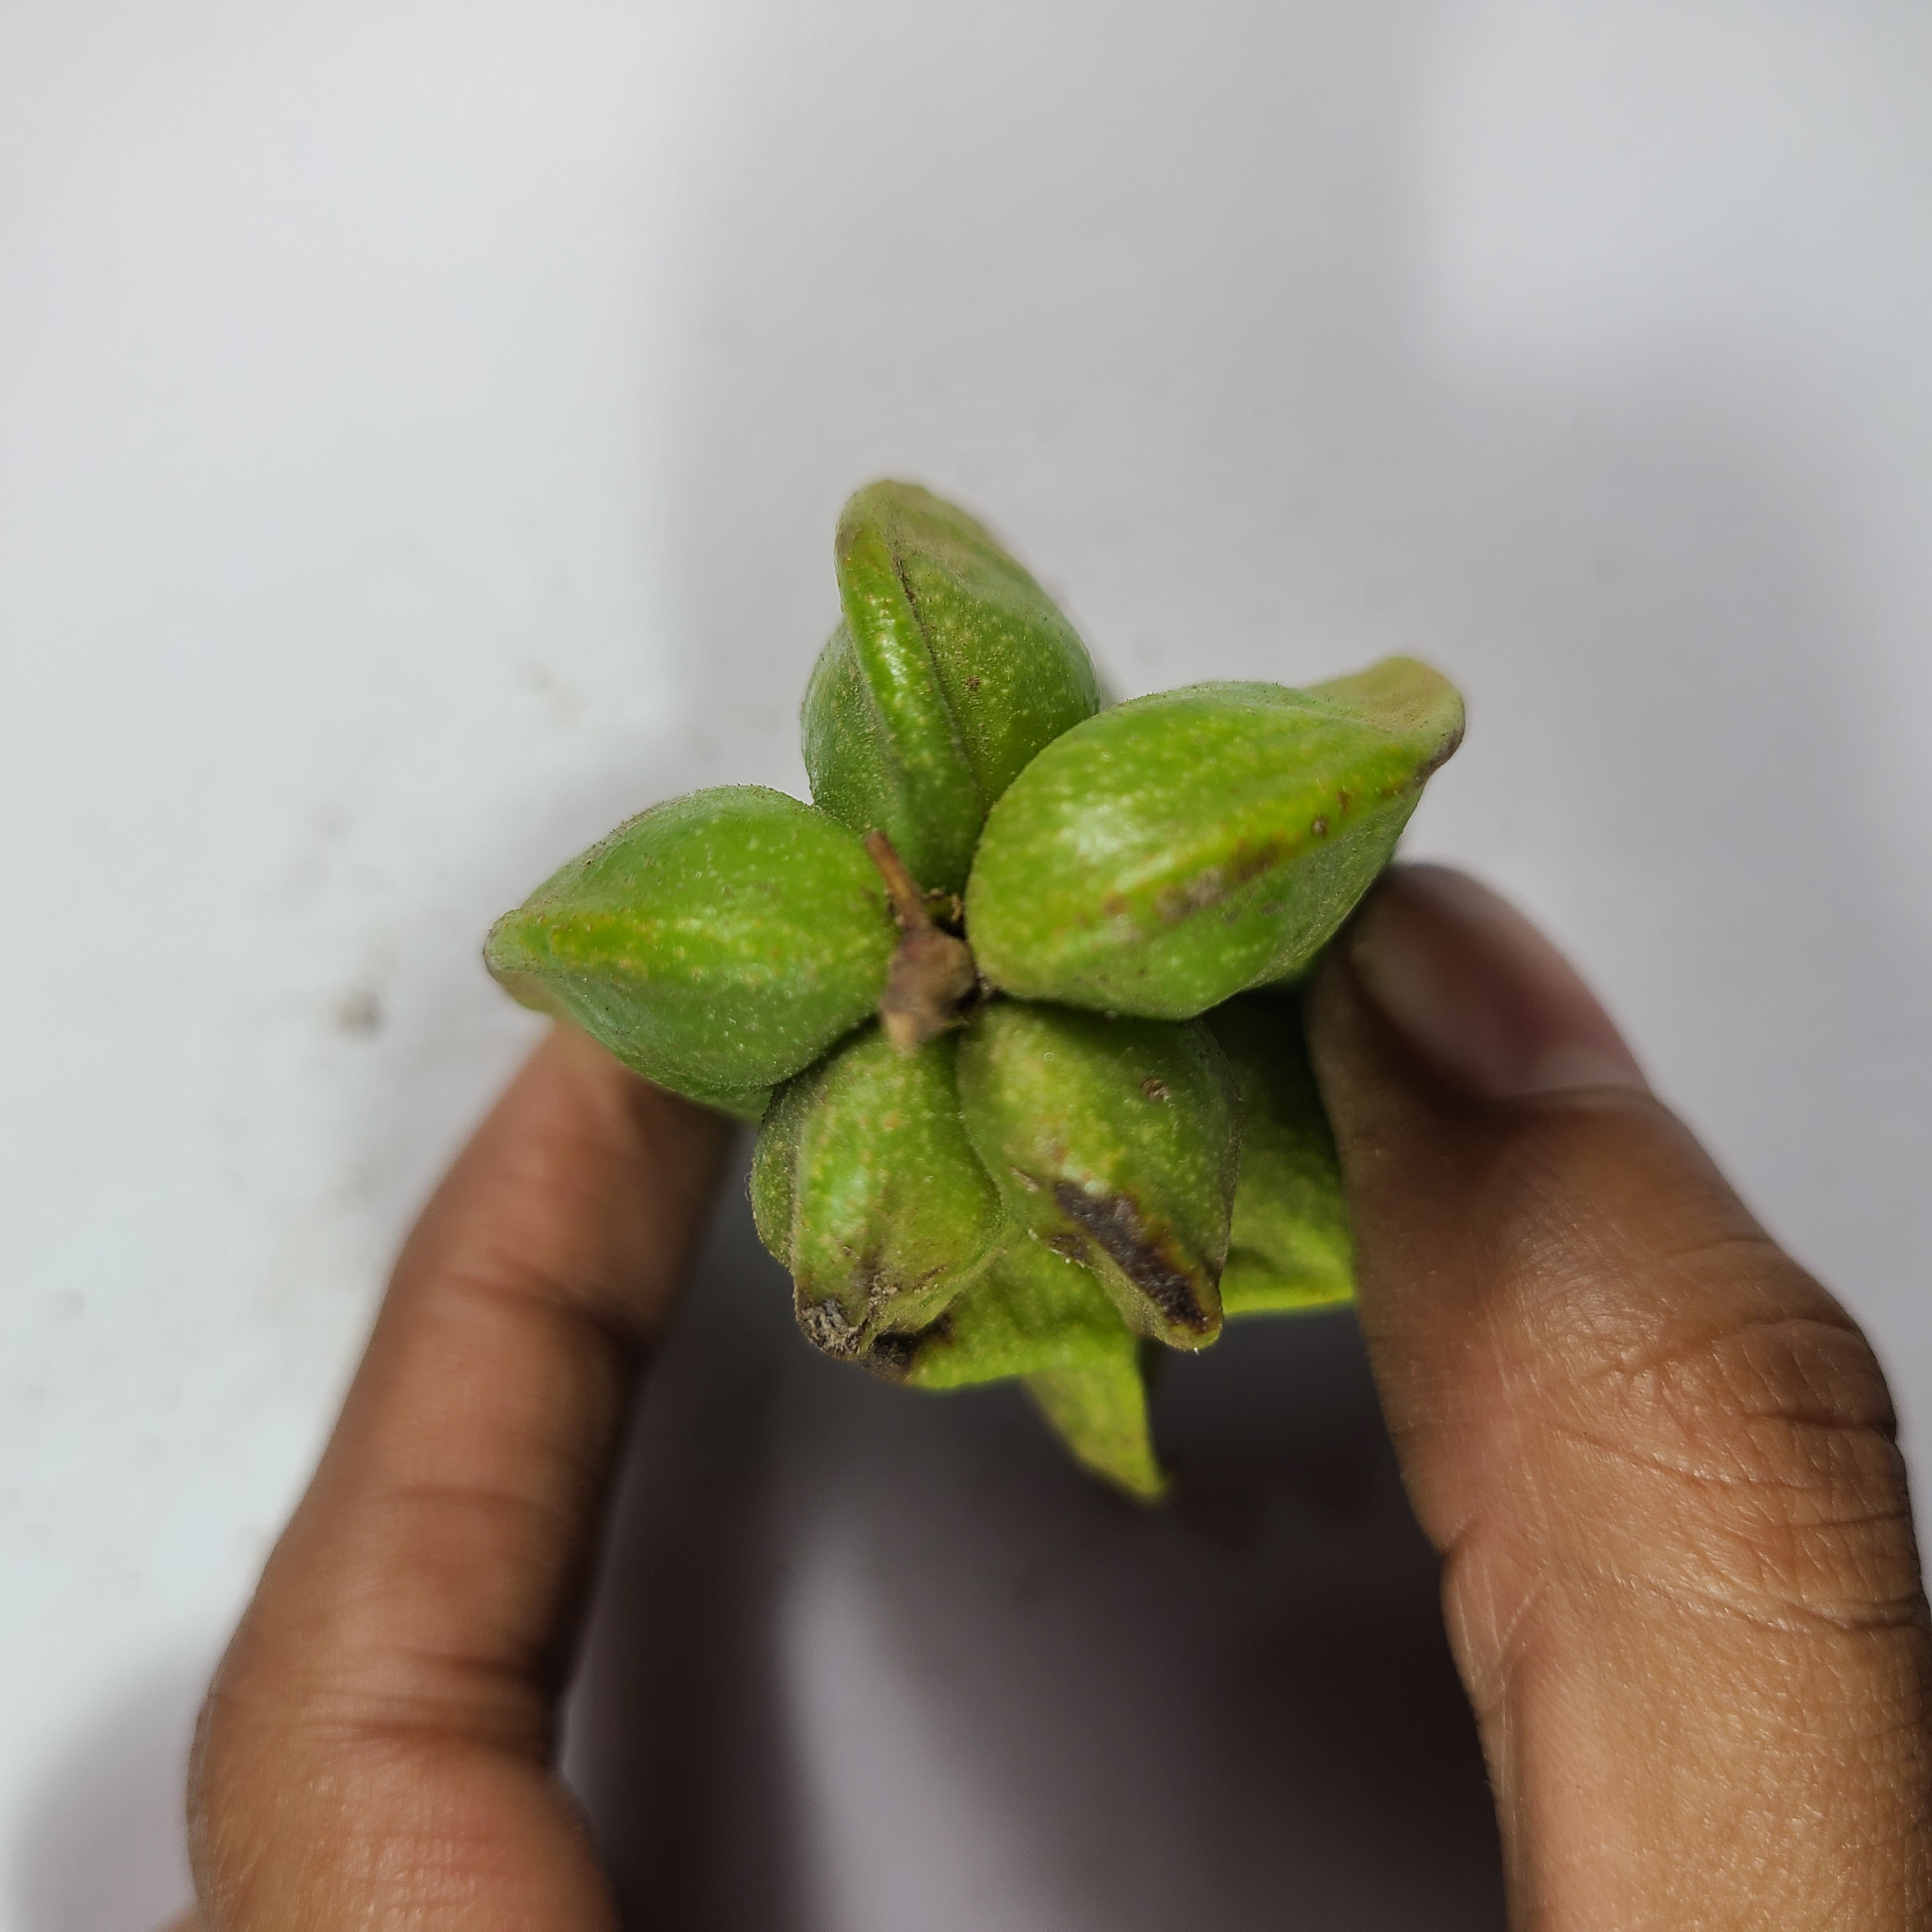
Label: Unhealthy Fruits